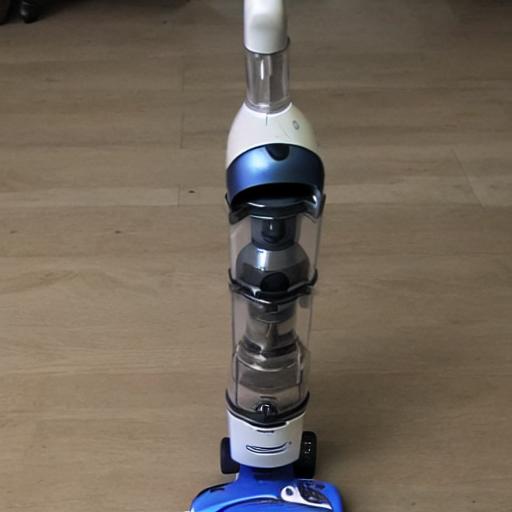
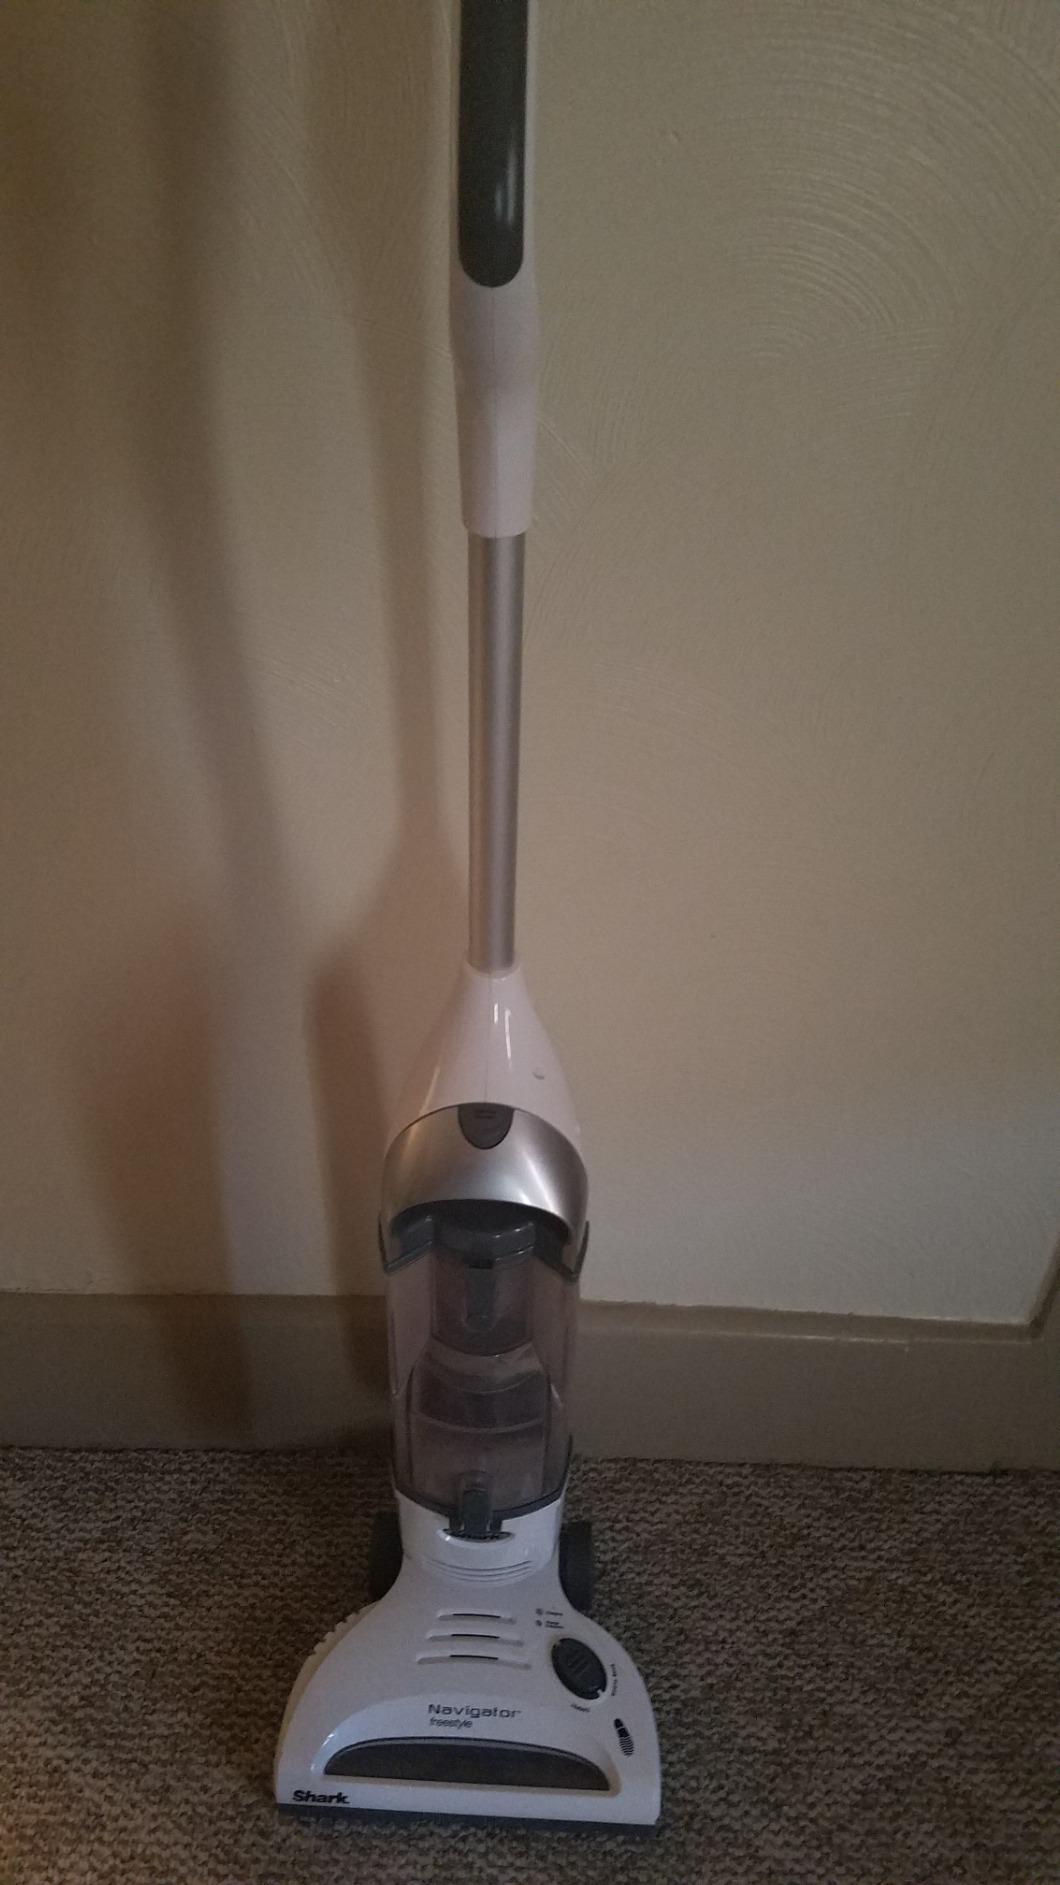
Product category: items_vacuum
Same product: no